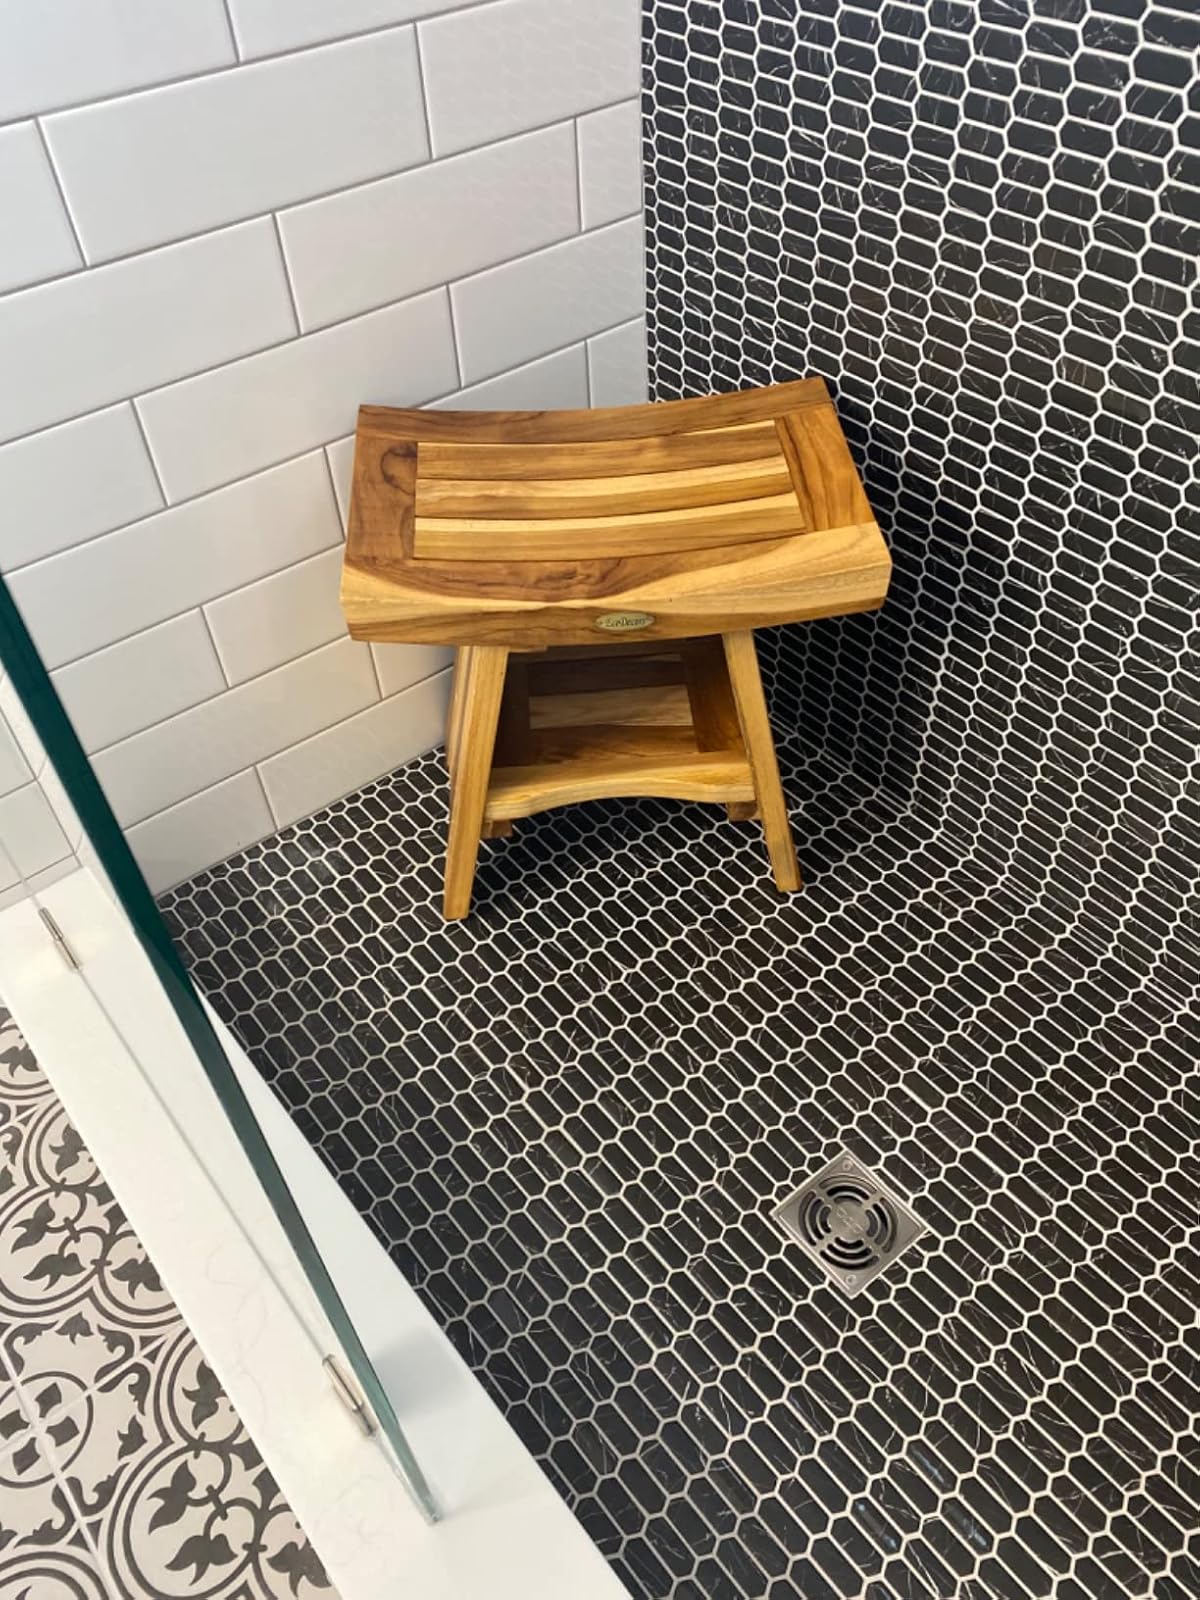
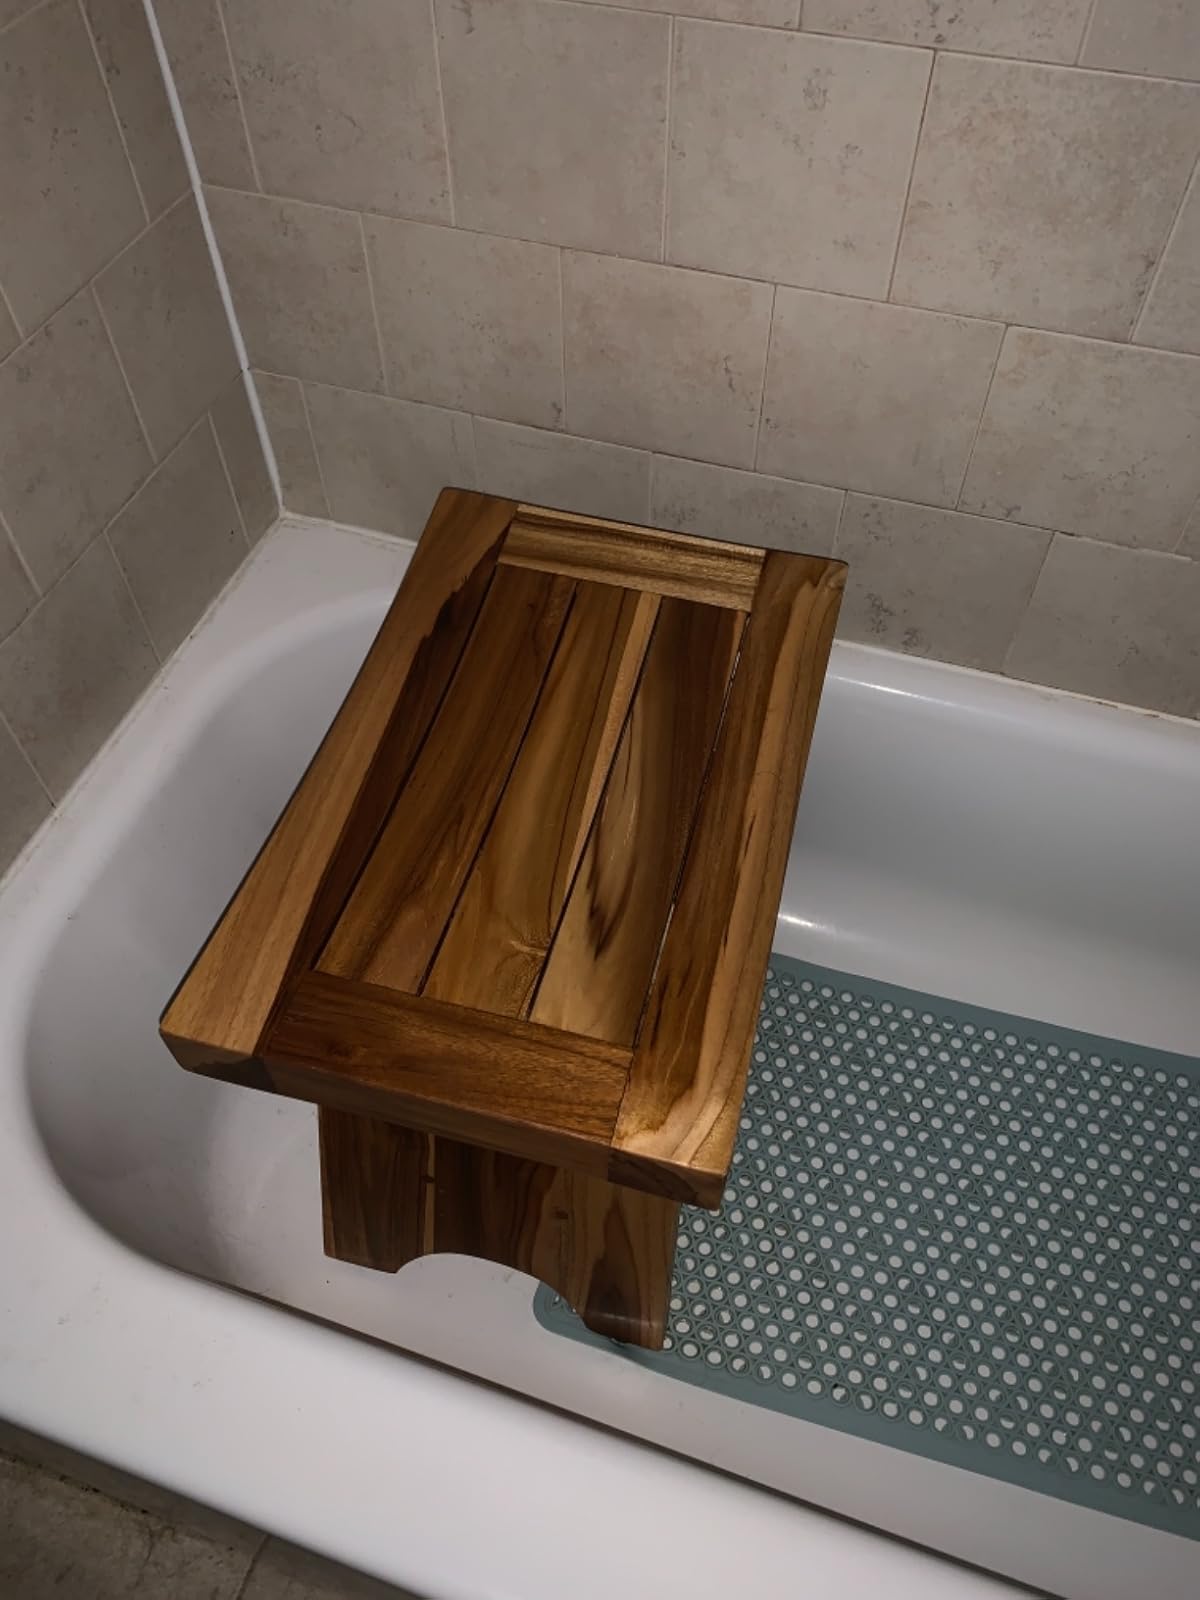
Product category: stool
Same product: yes